San Jose Museum of Art

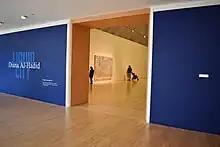
San Jose Museum of Art in 2017

The museum's 33,000-square-foot historic wing was originally designed by federal architect Willoughby J. Edbrooke. Built from local Greystone Quarry sandstone in 1892, the structure was designed to serve as the main post office for the city of San Jose. It is an example of the Richardsonian Romanesque architecture style. The original steeple and clock tower were damaged in the 1906 earthquake. From 1937 to 1969 the historic wing served as the city of San Jose's library. The building was then converted by the Fine Arts Gallery Association, a group of community members and San Jose State University art professors, who then reopened it as the Civic Art Gallery. In 1972 the building was named a California Historical Landmark (#854), and in 1973 it was added to the National Register of Historic Places.